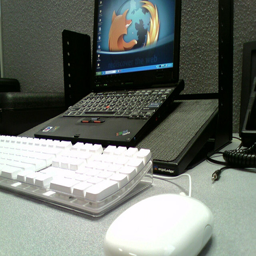
There is lap top computer with mouse and keyboard.
A laptop set up on a stand with a standard keyboard and mouse hooked up to it.
A white keyboard and mouse near a laptop on a desk.
a computer mouse is in front of two keyboards
A closeup view of a laptop with keyboard and mouse.